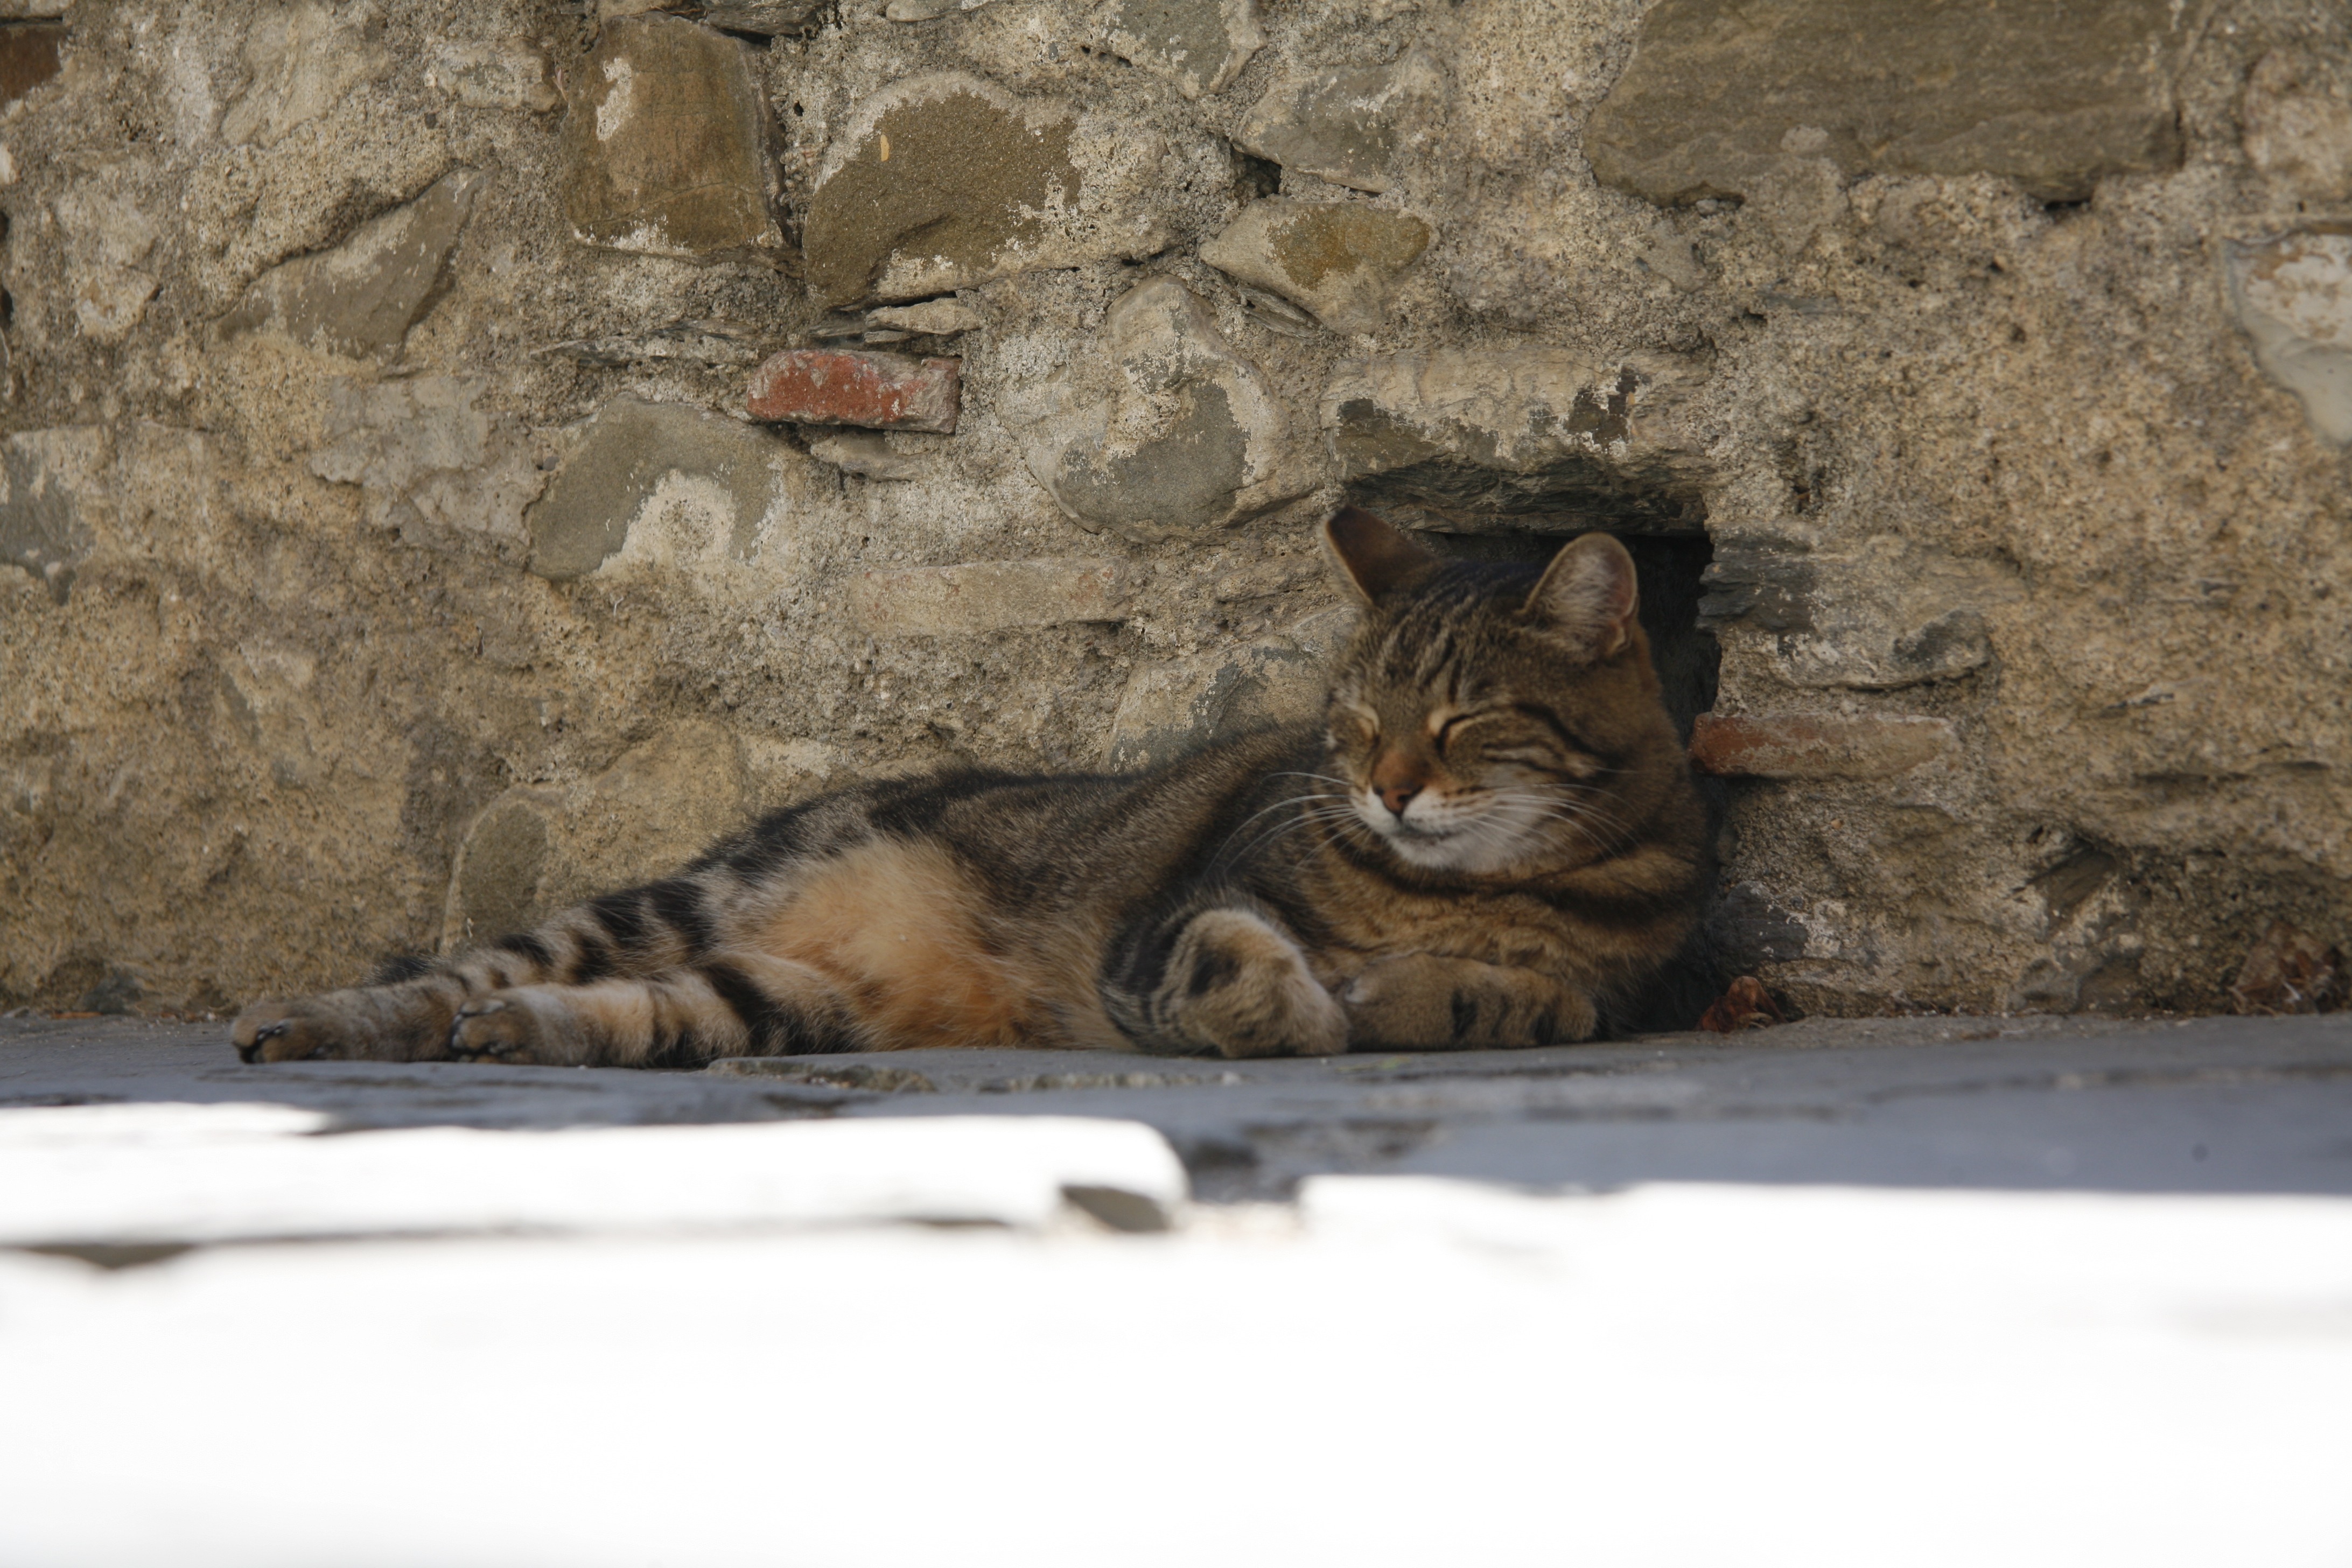
animal, cat, mammal, fauna, sleep, tiger, bobcat, big cats, wild cat, small to medium sized cats, cat like mammal